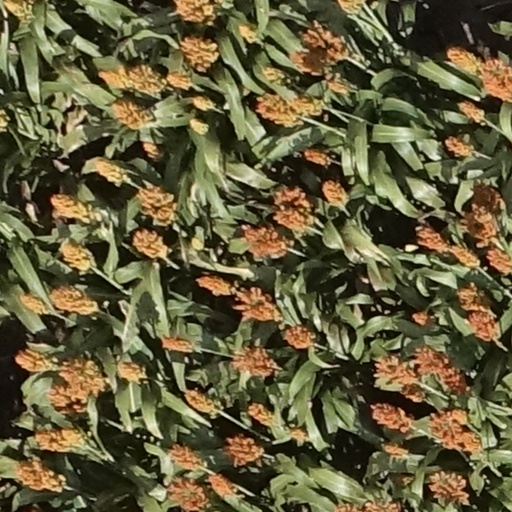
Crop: sorghum